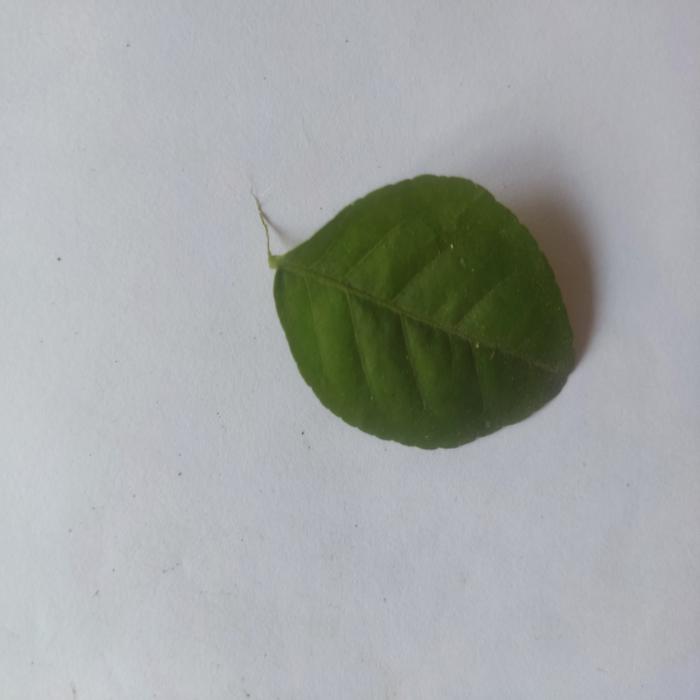
Crop: Aegle Marmelos
Leaf condition: Healthy_Leaf